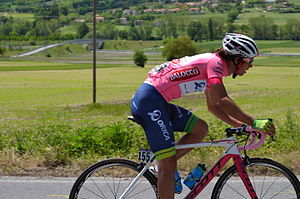
Michael Matthews / Resultater / Grand Tour resultater
Matthews i den lyserøde førertrøje i 2014
Michael Matthews er en Australsk cykelrytter, der cykler for UCI ProTeam Sunweb. Fra 2012 til 2016 kørte han for Orica-GreenEDGE.